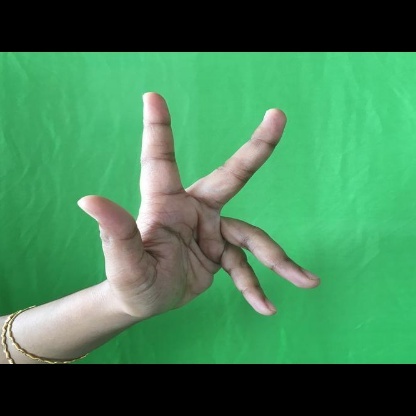
Mudra: Alapadmam